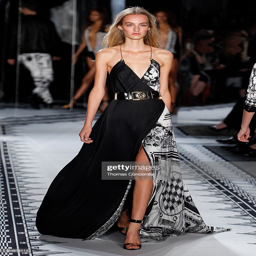
a model walks the runway during spring .